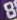
Number: 8